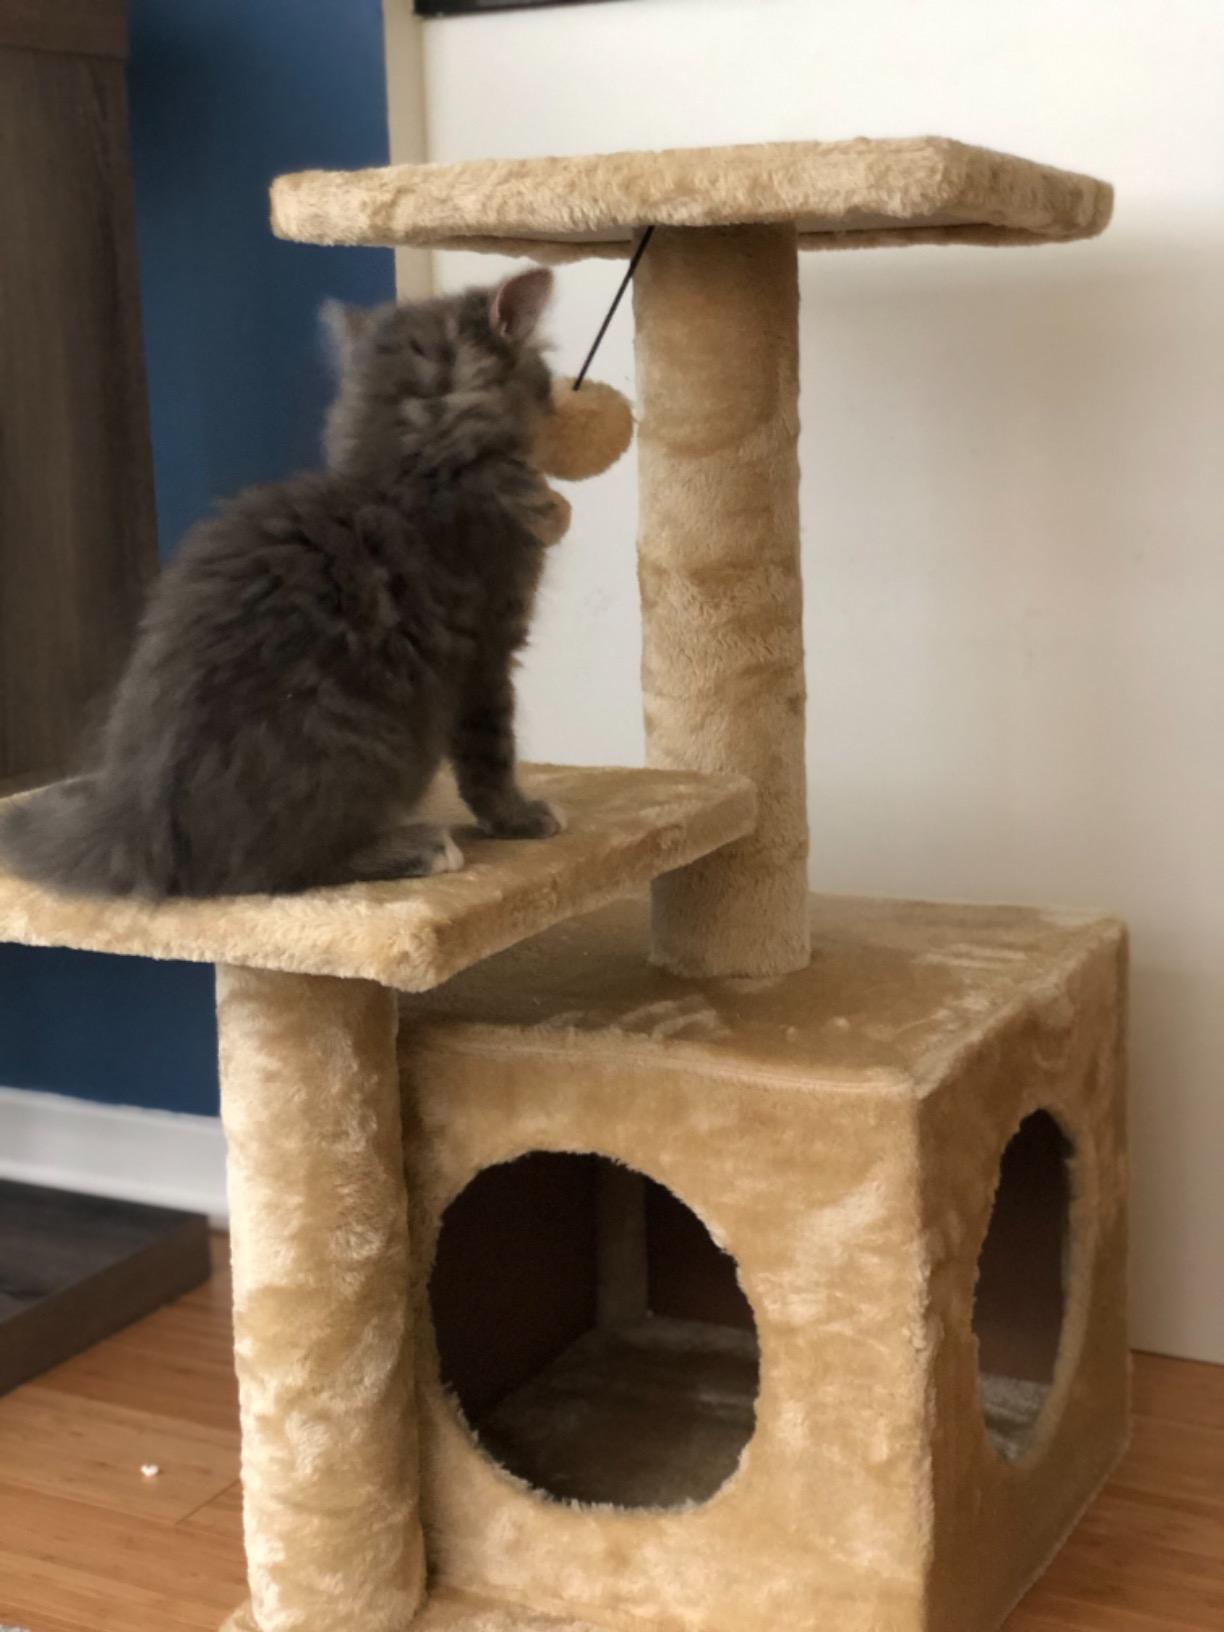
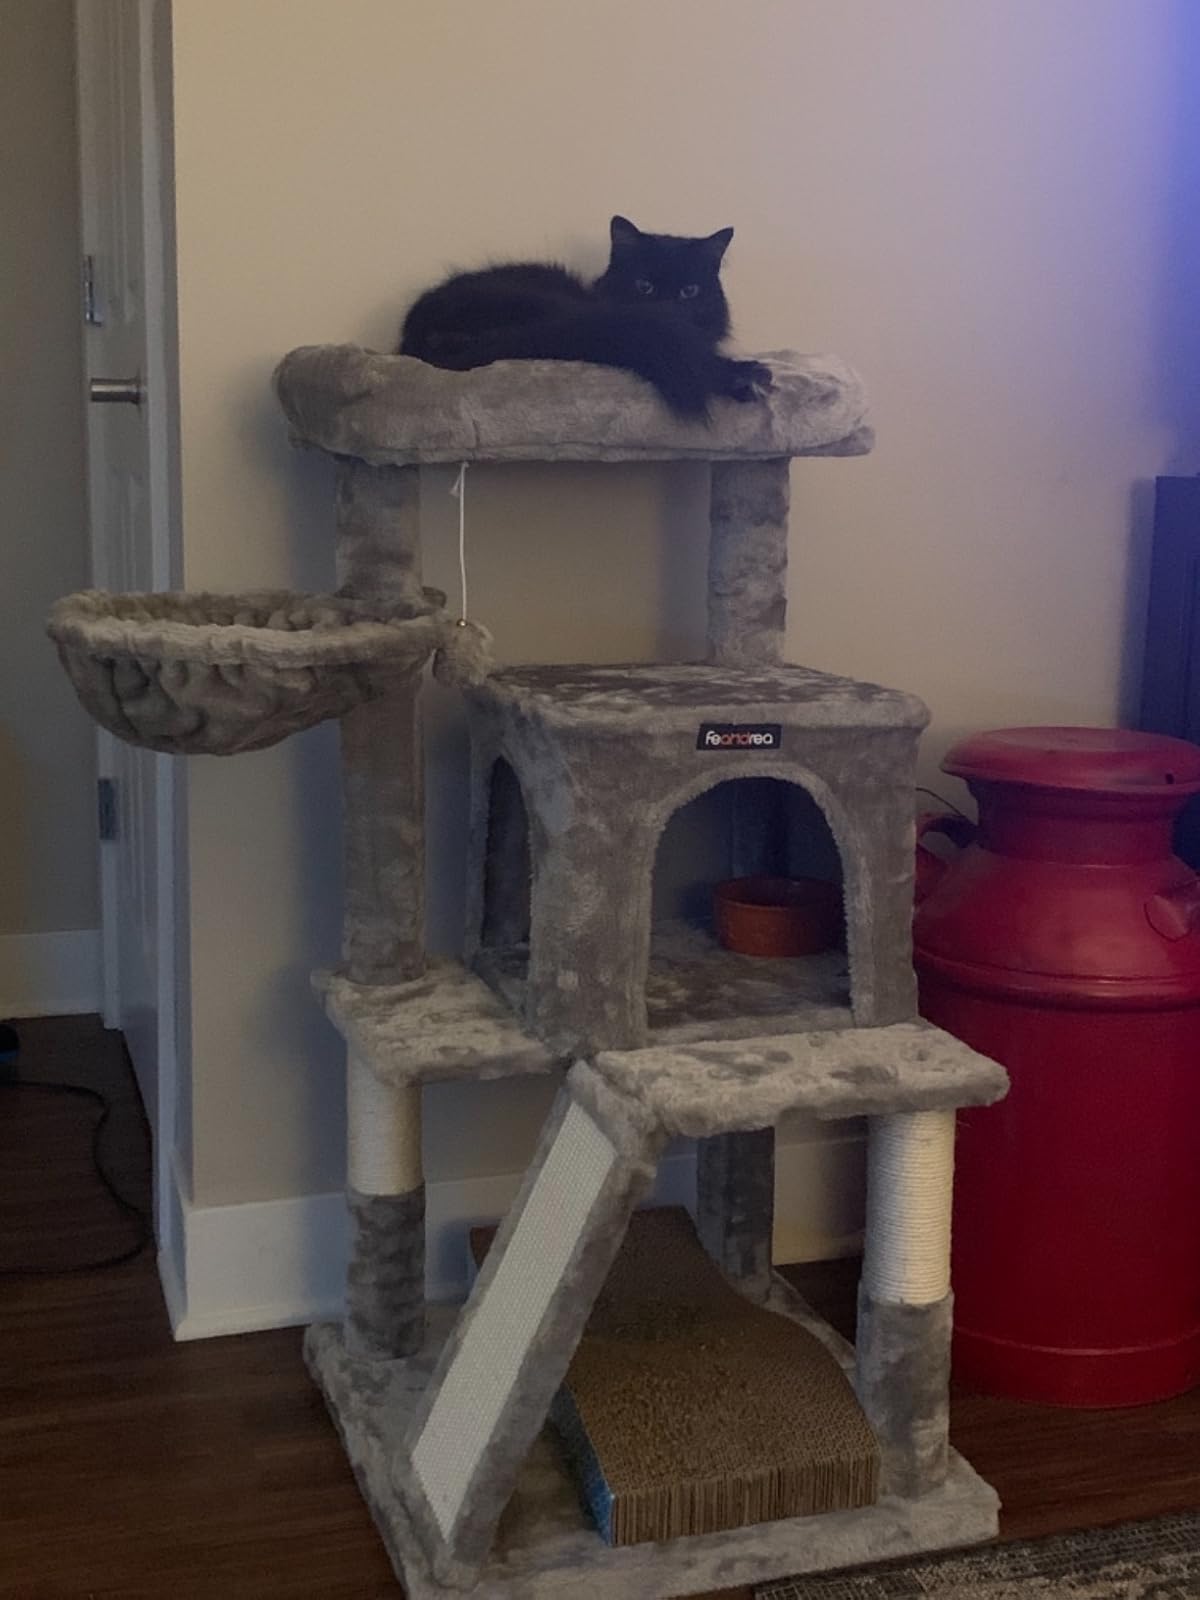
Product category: items_cat tree
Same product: no